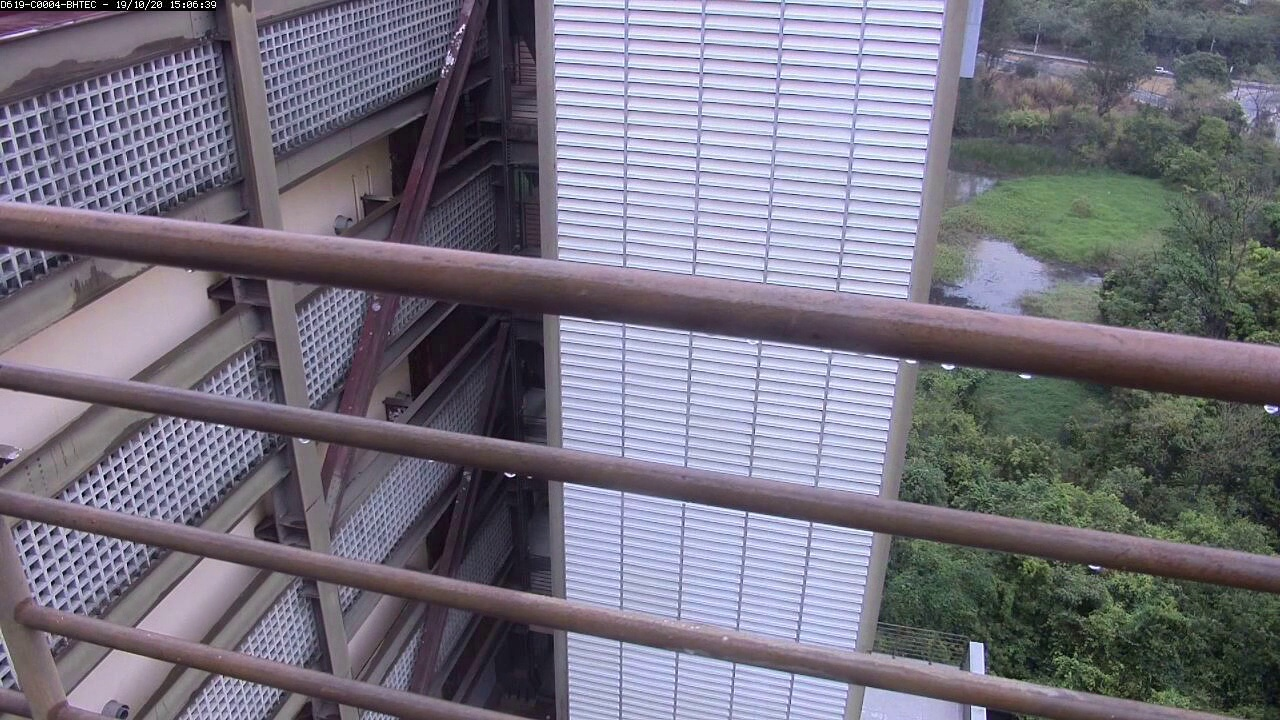
Fire: no
Smoke: no